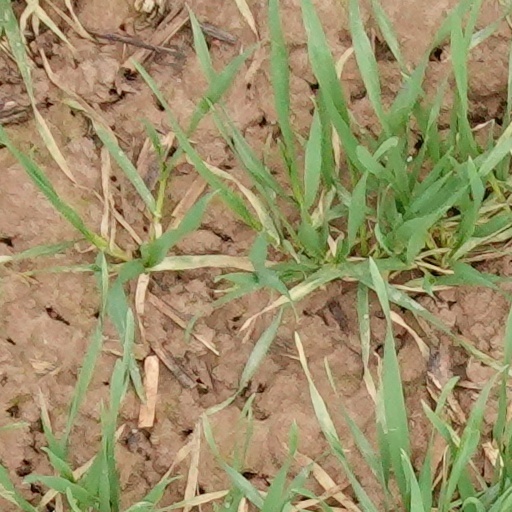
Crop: wheat